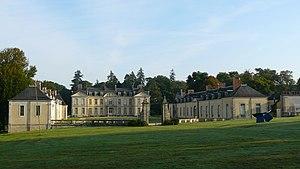
Domaine de Kerguéhennec - Centre d'art Contemporain - situé sur la commune de Bignan 56 FRANCE This building is classé au titre des Monuments Historiques. It is indexed in the Base Mérimée, a database of architectural heritage maintained by the French Ministry of Culture,
Cet article recense les monuments historiques de l'arrondissement de Pontivy, dans le département du Morbihan, en France.
La liste des châteaux du Morbihan recense de manière non exhaustive les châteaux, maisons fortes et mottes castales situés dans le département français du Morbihan. Il est fait état des inscriptions et classements au titre des monuments historiques.
Le château de Kerguéhennec, surnommé le Versailles breton, est un château du XVIIIᵉ siècle situé à Bignan. Il abrite aujourd'hui un centre d'art contemporain et un centre culturel de rencontre.
Bignan [biɲɑ̃] est une commune française, située dans le département du Morbihan en région Bretagne. Le château de Kerguéhennec, parfois surnommé le « Versailles breton », est l'un des lieux les plus visités sur la commune.